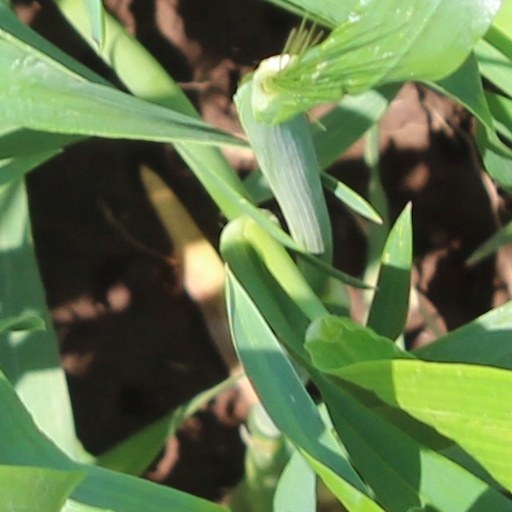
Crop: wheat